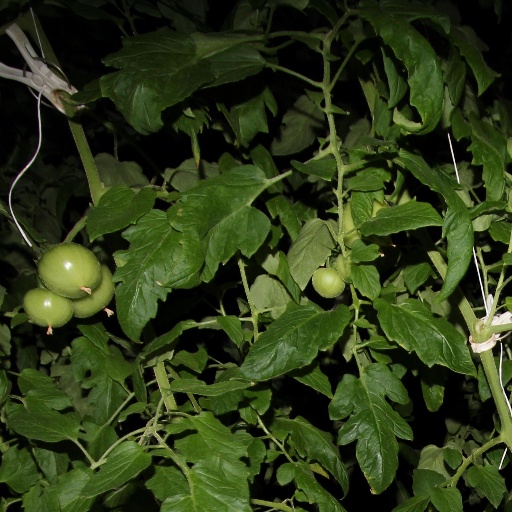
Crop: tomato